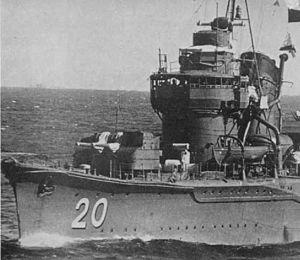
Le Sagiri était un destroyer de classe Fubuki en service dans la Marine impériale japonaise pendant la Seconde Guerre mondiale.